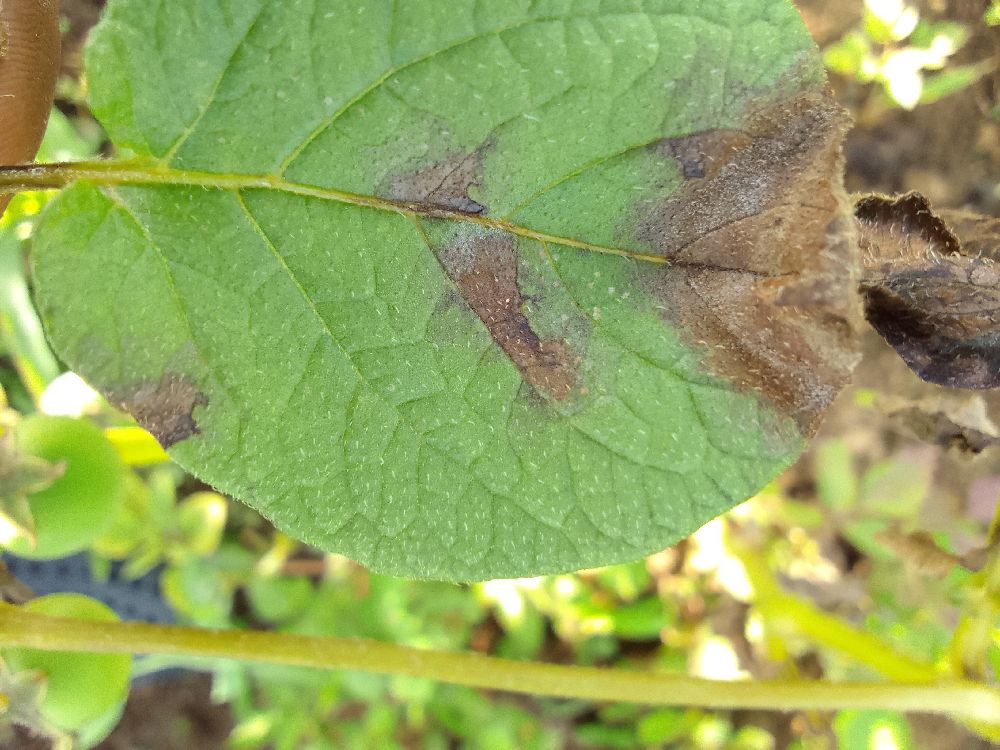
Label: Late blight